Ii Naosuke

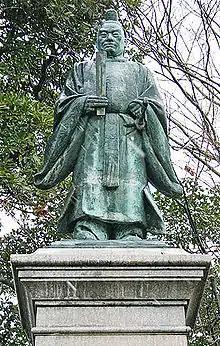
Statue of Ii Naosuke at the grounds of Hikone Castle

After his death, Ii Naosuke was quickly both vilified and defended. Even his enemies would admit that, along with Tokugawa Nariaki, Ii was one of the most important political figures of the late Edo period of Japanese history. Due to the often-tyrannical means Ii used to maintain his power, he was the subject of extremely negative press and was portrayed as a villain in much of the literature from his time, for example in the poems of Tsunada Tadayuki. Historians such as Miyauchi and Beasley consider that Ii was nonetheless a patriot who carried out all of his acts in the belief that they were for the good of Japan and the Emperor. They base this theory upon Ii's 1853 proposal concerning the Japanese negotiations with Commodore Perry, where Ii realized that Japan could not stand up to the Western powers and therefore suggested a policy of placation while the Japanese built up their armed forces (which was the policy chosen by the Meiji government). Ii's successors could not overturn his policy decisions, and his attitude towards the foreigners became the cornerstone of Japanese policy well into the Meiji period.